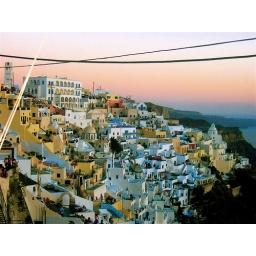
A plethora of white houses on the coast of the beautiful city of Santorini in Greece.